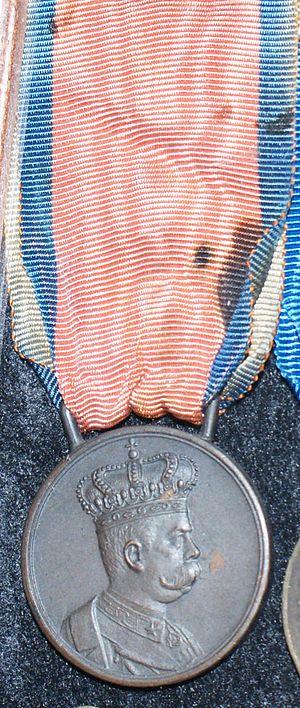
La médaille commémorative des campagnes d'Afrique est une médaille décernée par le Royaume d'Italie à toute personne ayant participé aux campagnes d'expansion coloniale italiennes en Afrique